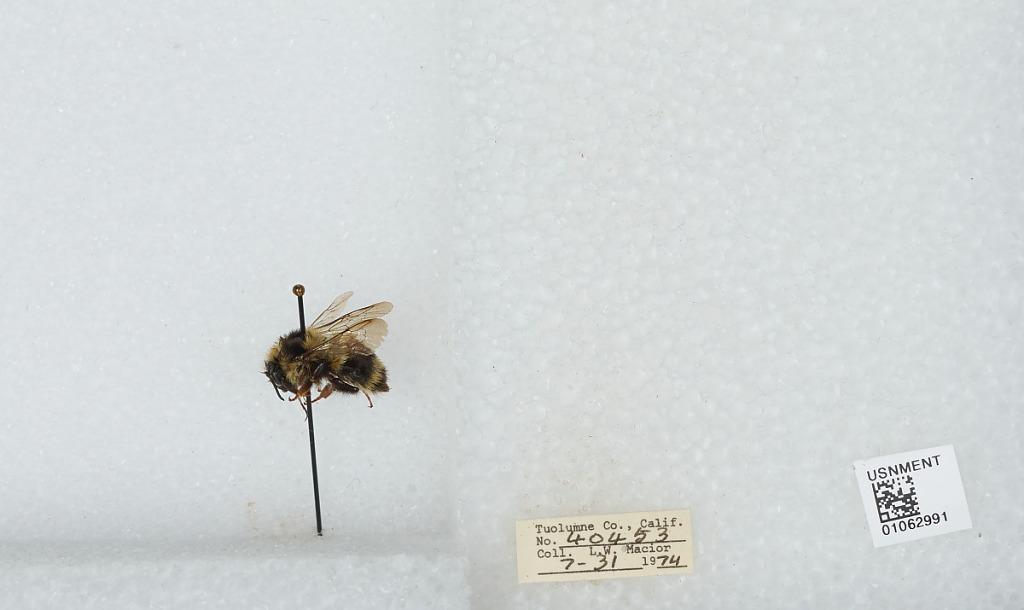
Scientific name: Bombus bifarius nearcticus
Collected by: L. Macior
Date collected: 1974-7-31
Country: United States
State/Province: California
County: Tuolumne
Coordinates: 38.02, -119.93